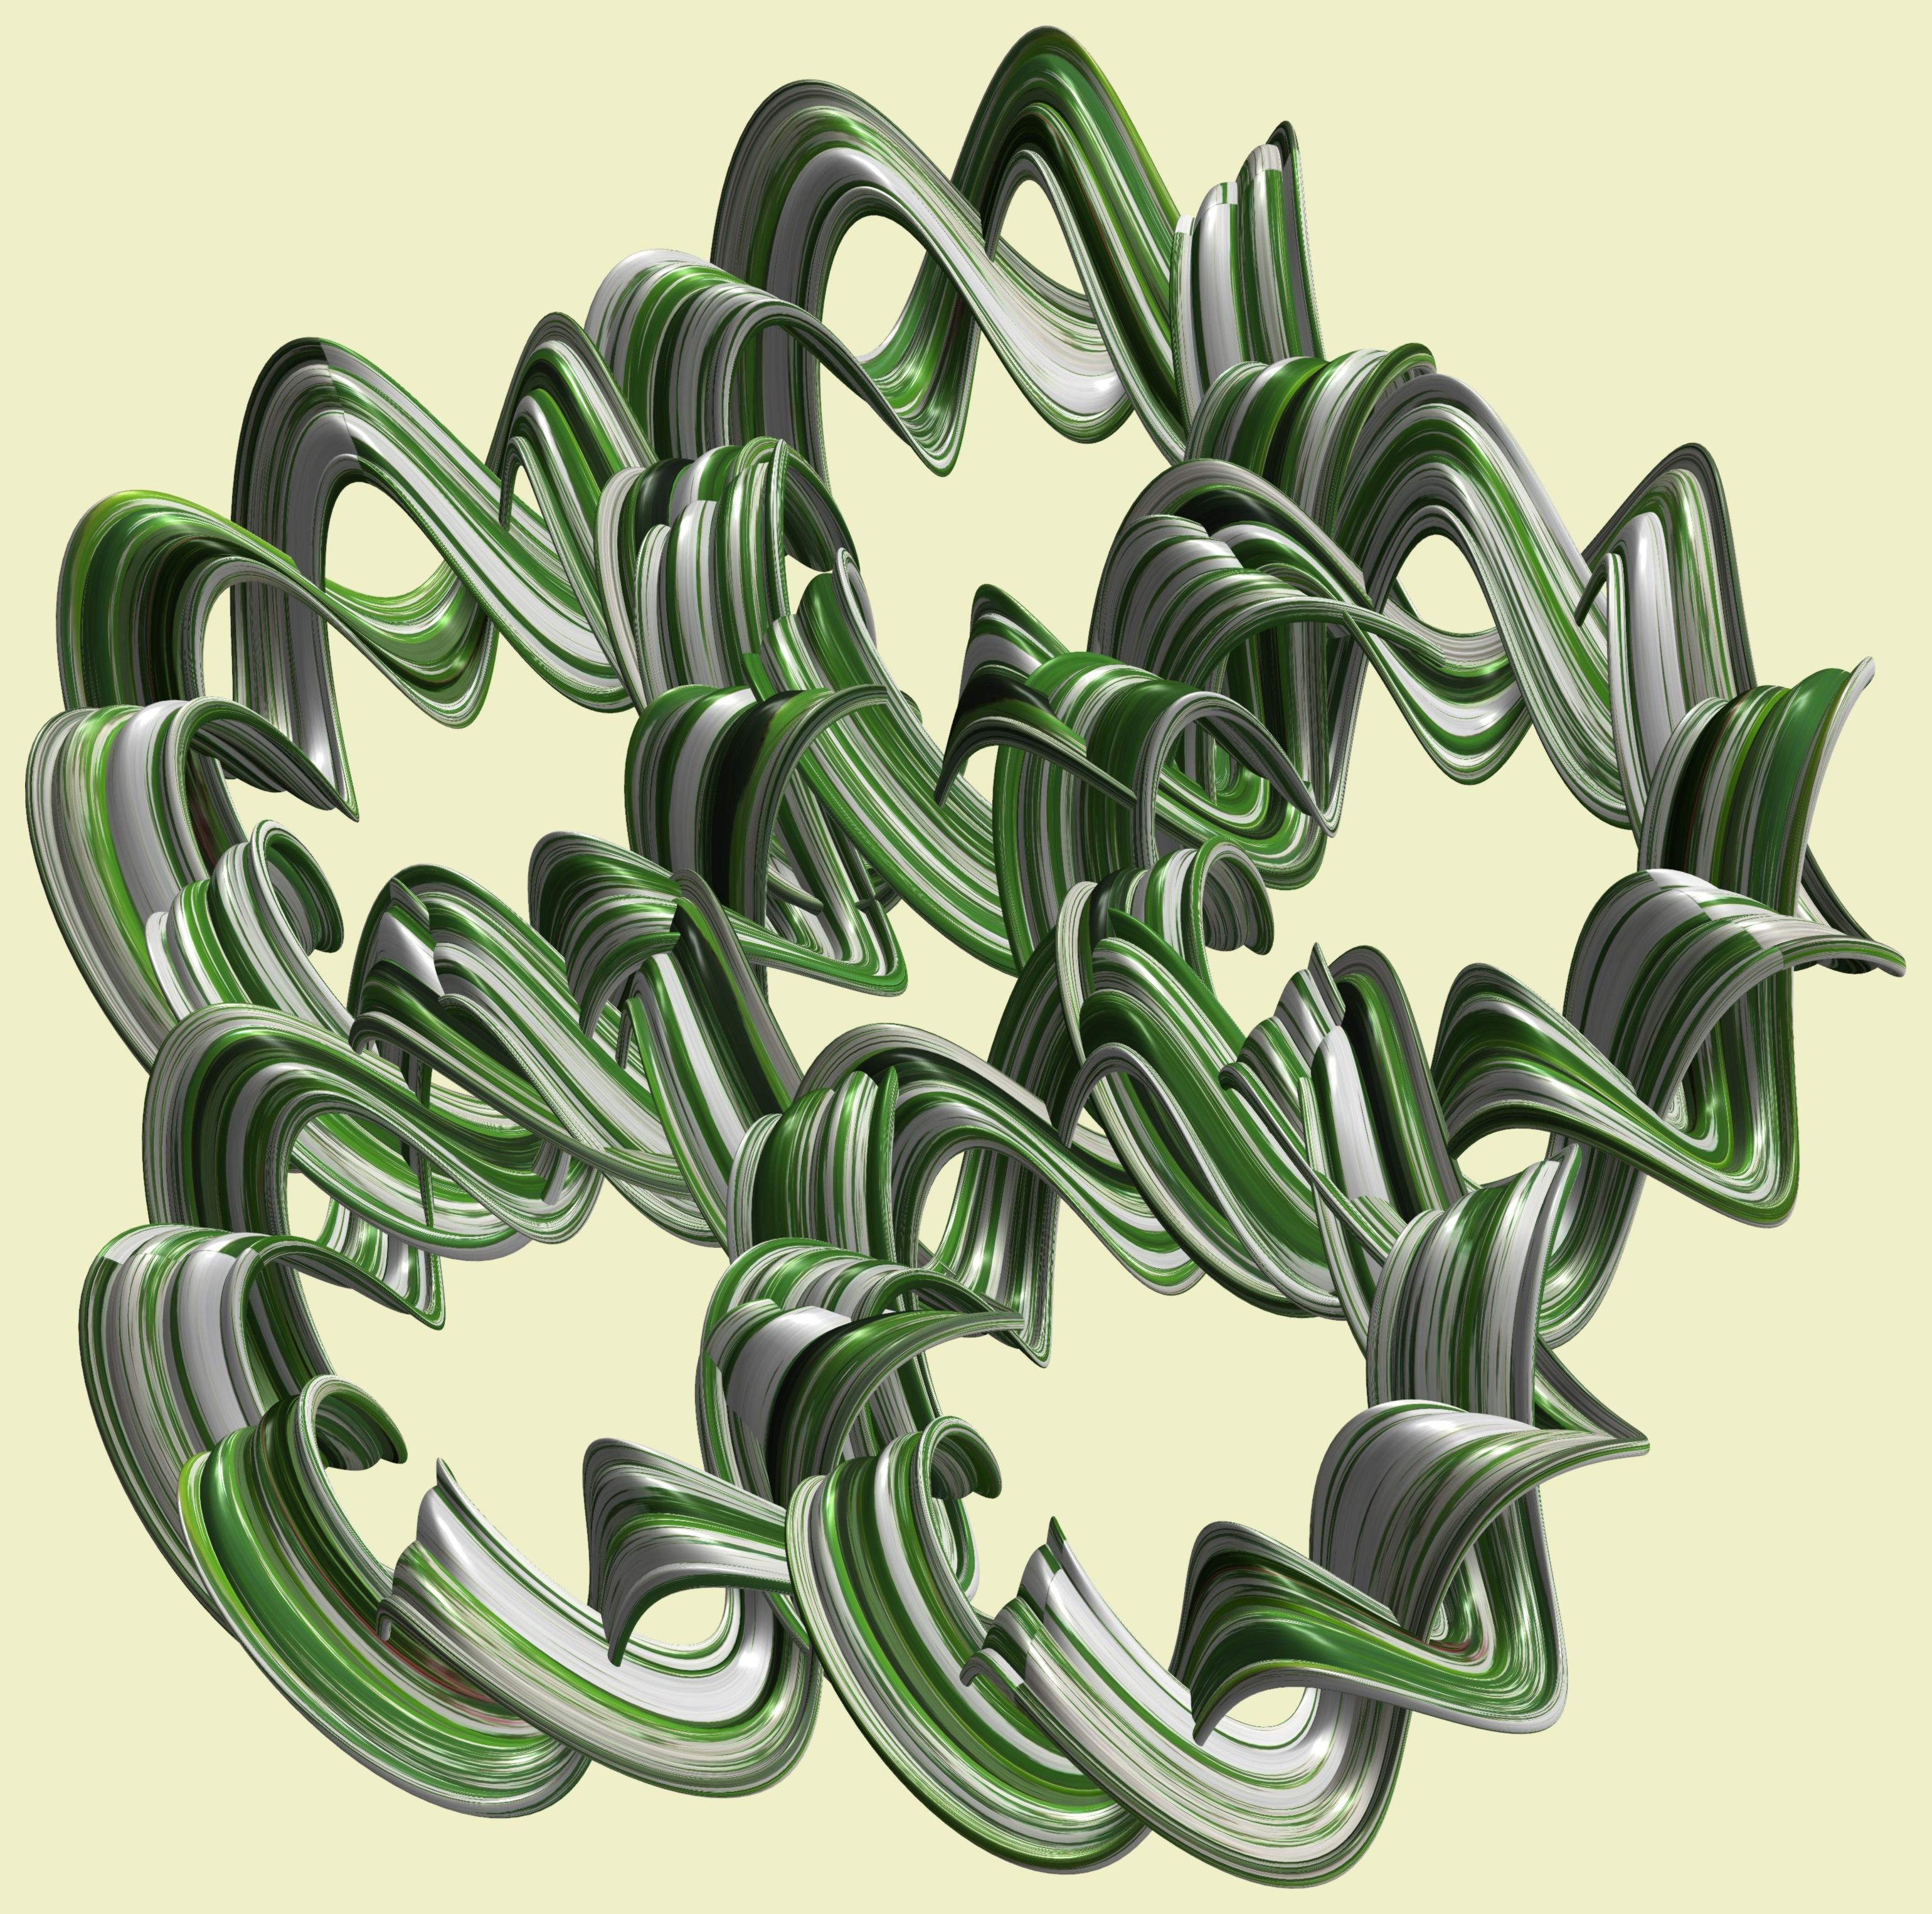
grass, branch, structure, plant, texture, leaf, flower, pattern, green, produce, botany, font, art, sketch, drawing, illustration, design, symmetry, 3d, graphic, knot, torus, mathematica, cg, parametricplot3d, code, program, algorithm, mapping, flowering plant, land plant